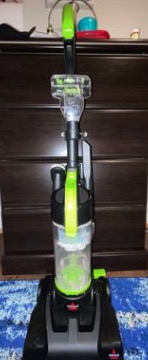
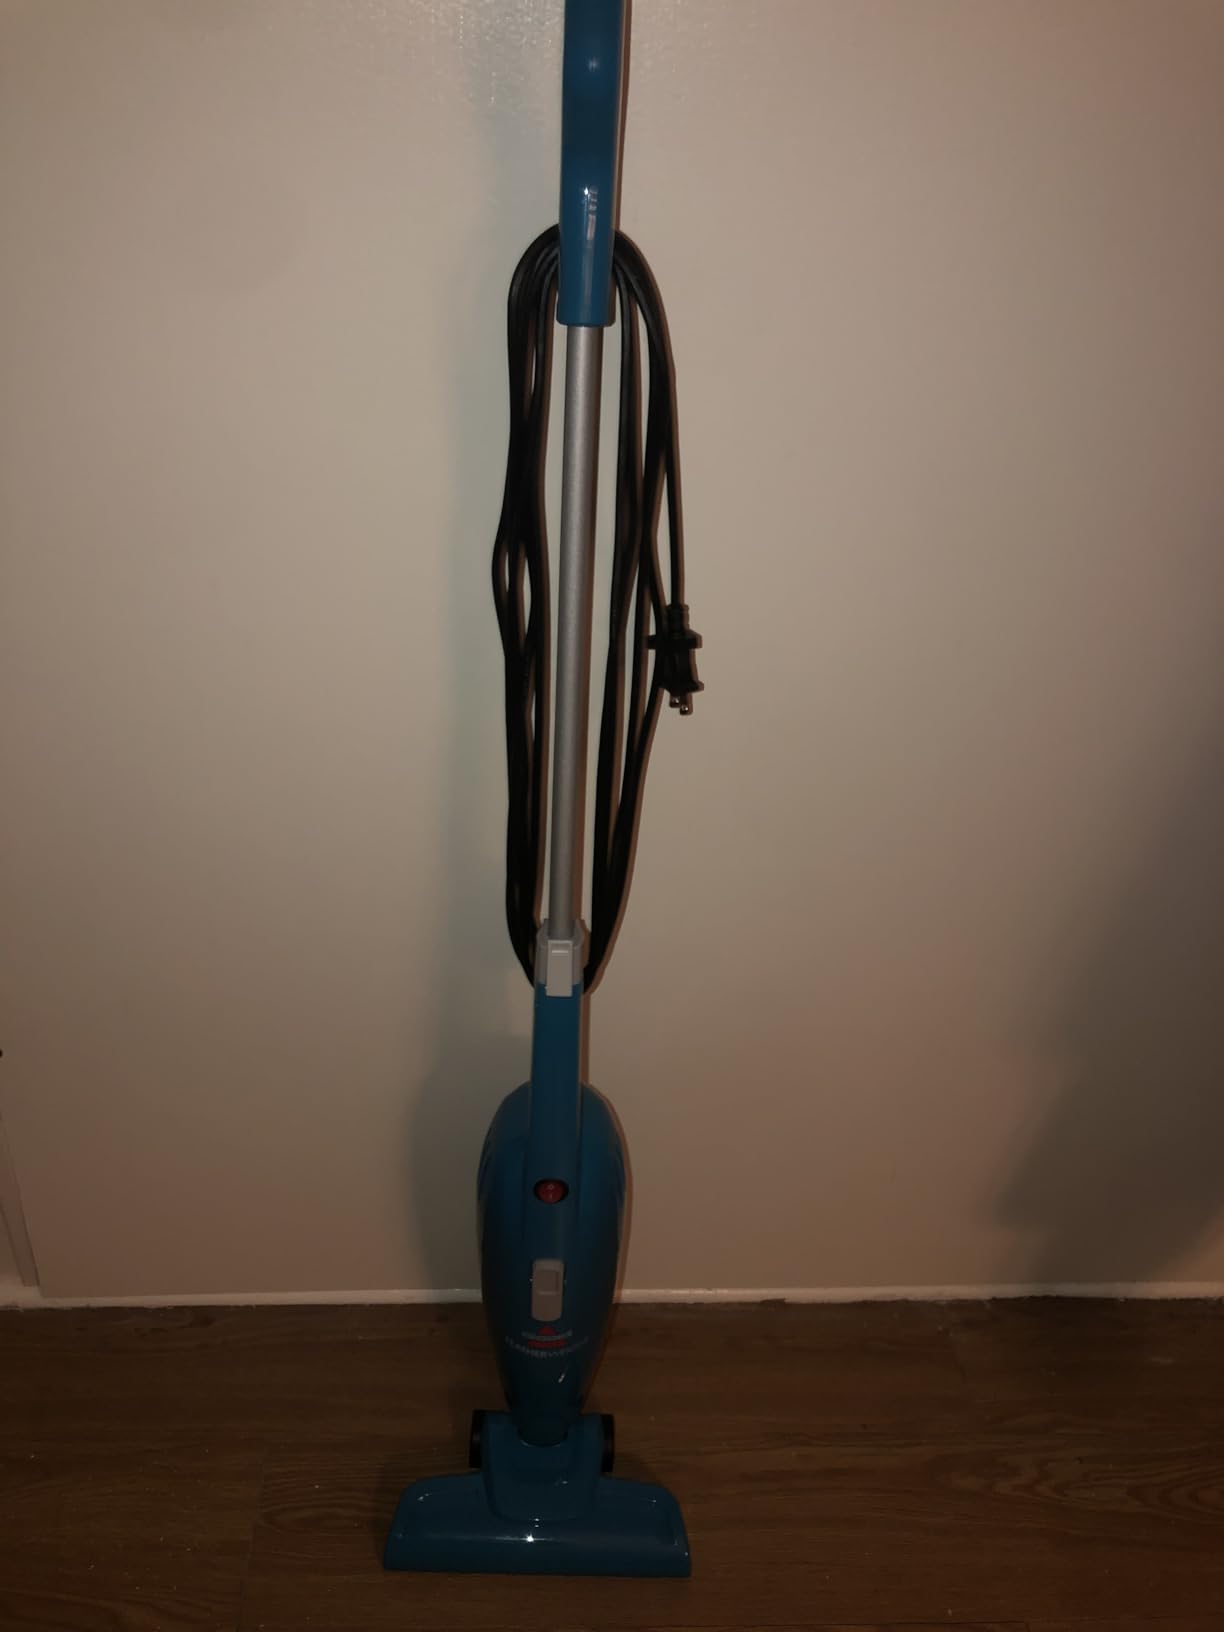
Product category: items_vacuum
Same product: no